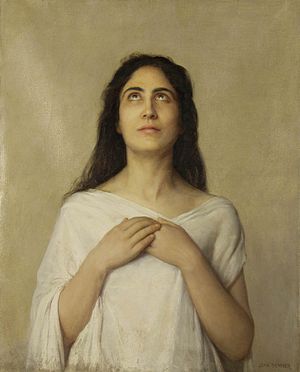
Ekstase
Ekstase, af Jean Benner (Strasbourgs Museum for Moderne Kunst)
"Ekstase er en følelse, en tilstand af ""henrykkelse"", hvor individets oplevelse af sig selv som individ forsvinder.